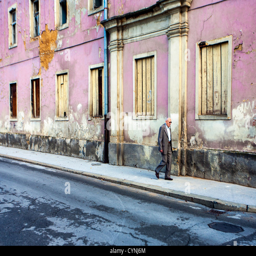
old man walking next to a destroyed building